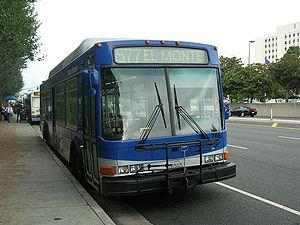
La Los Angeles County Metropolitan Transportation Authority est une société publique gérant le réseau de transports en commun du comté de Los Angeles, dans l'État de Californie, le troisième plus important des États-Unis au niveau du nombre de voyageurs. Avec 9 200 employés, c'est l'un des plus grands employeurs de la région.
La ville de Los Angeles est un centre majeur du transport individuel, de passager et du transport intermodal en Californie. La ville dispose d'un système d'autoroutes complexe, étendu, et très utilisé ; mais aussi de réseaux de bus, de métro et de métro léger importants. Cet article développe la question du transport dans la municipalité de Los Angeles et dans son aire urbaine, le Grand Los Angeles.